Andrew Jackson

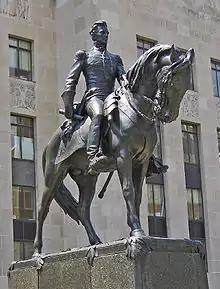
The equestrian statue of Jackson commissioned by Judge Harry S. Truman and developed by Charles Keck in 1934 on display in front of the Jackson County Courthouse in Kansas City, Missouri

On May 6, 1833, Robert B. Randolph struck Jackson in the face with his hand because Jackson had ordered Randolph's dismissal from the navy for embezzlement. Jackson declined to press charges. While Jackson was leaving the United States Capitol on January 30, 1835, Richard Lawrence, an unemployed house painter from England, aimed a pistol at him, which misfired. Lawrence pulled out a second pistol, which also misfired. Jackson attacked Lawrence with his cane until others intervened to restrain Lawrence, who was later found not guilty by reason of insanity and institutionalized. This was the first attempt to assassinate a sitting president in United States history.